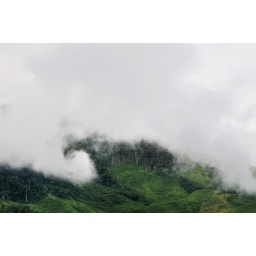
Pic by Neil Palmer (CIAT). Swirling clouds obscure a mountain forest near Caranavi, Bolivia. Please credit accordingly.